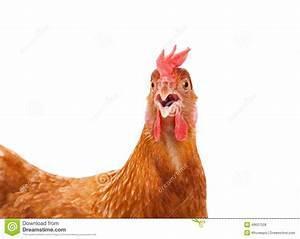
chicken